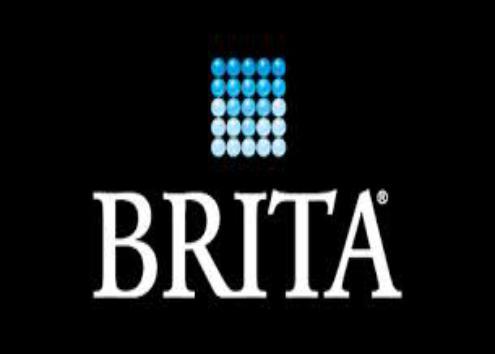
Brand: brita
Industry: Necessities